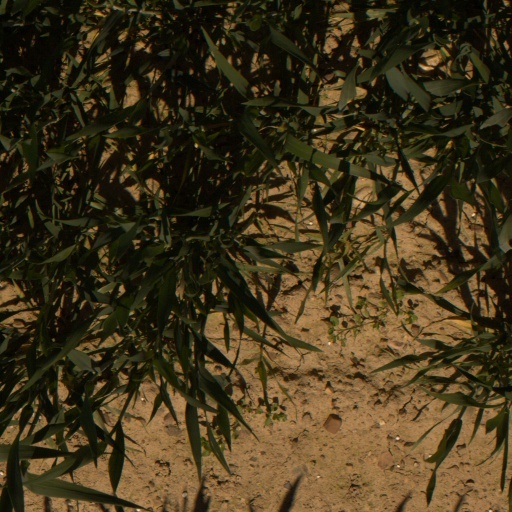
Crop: wheat